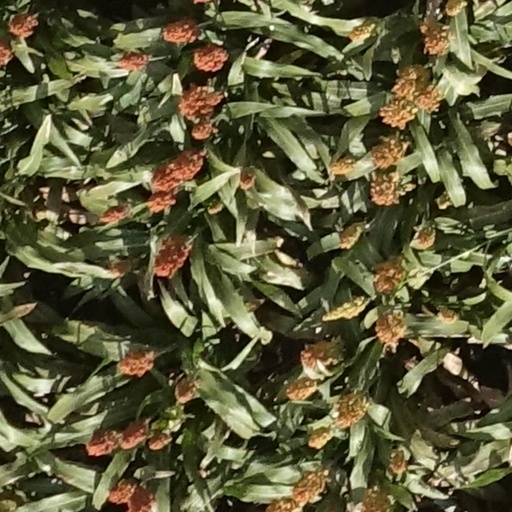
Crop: sorghum